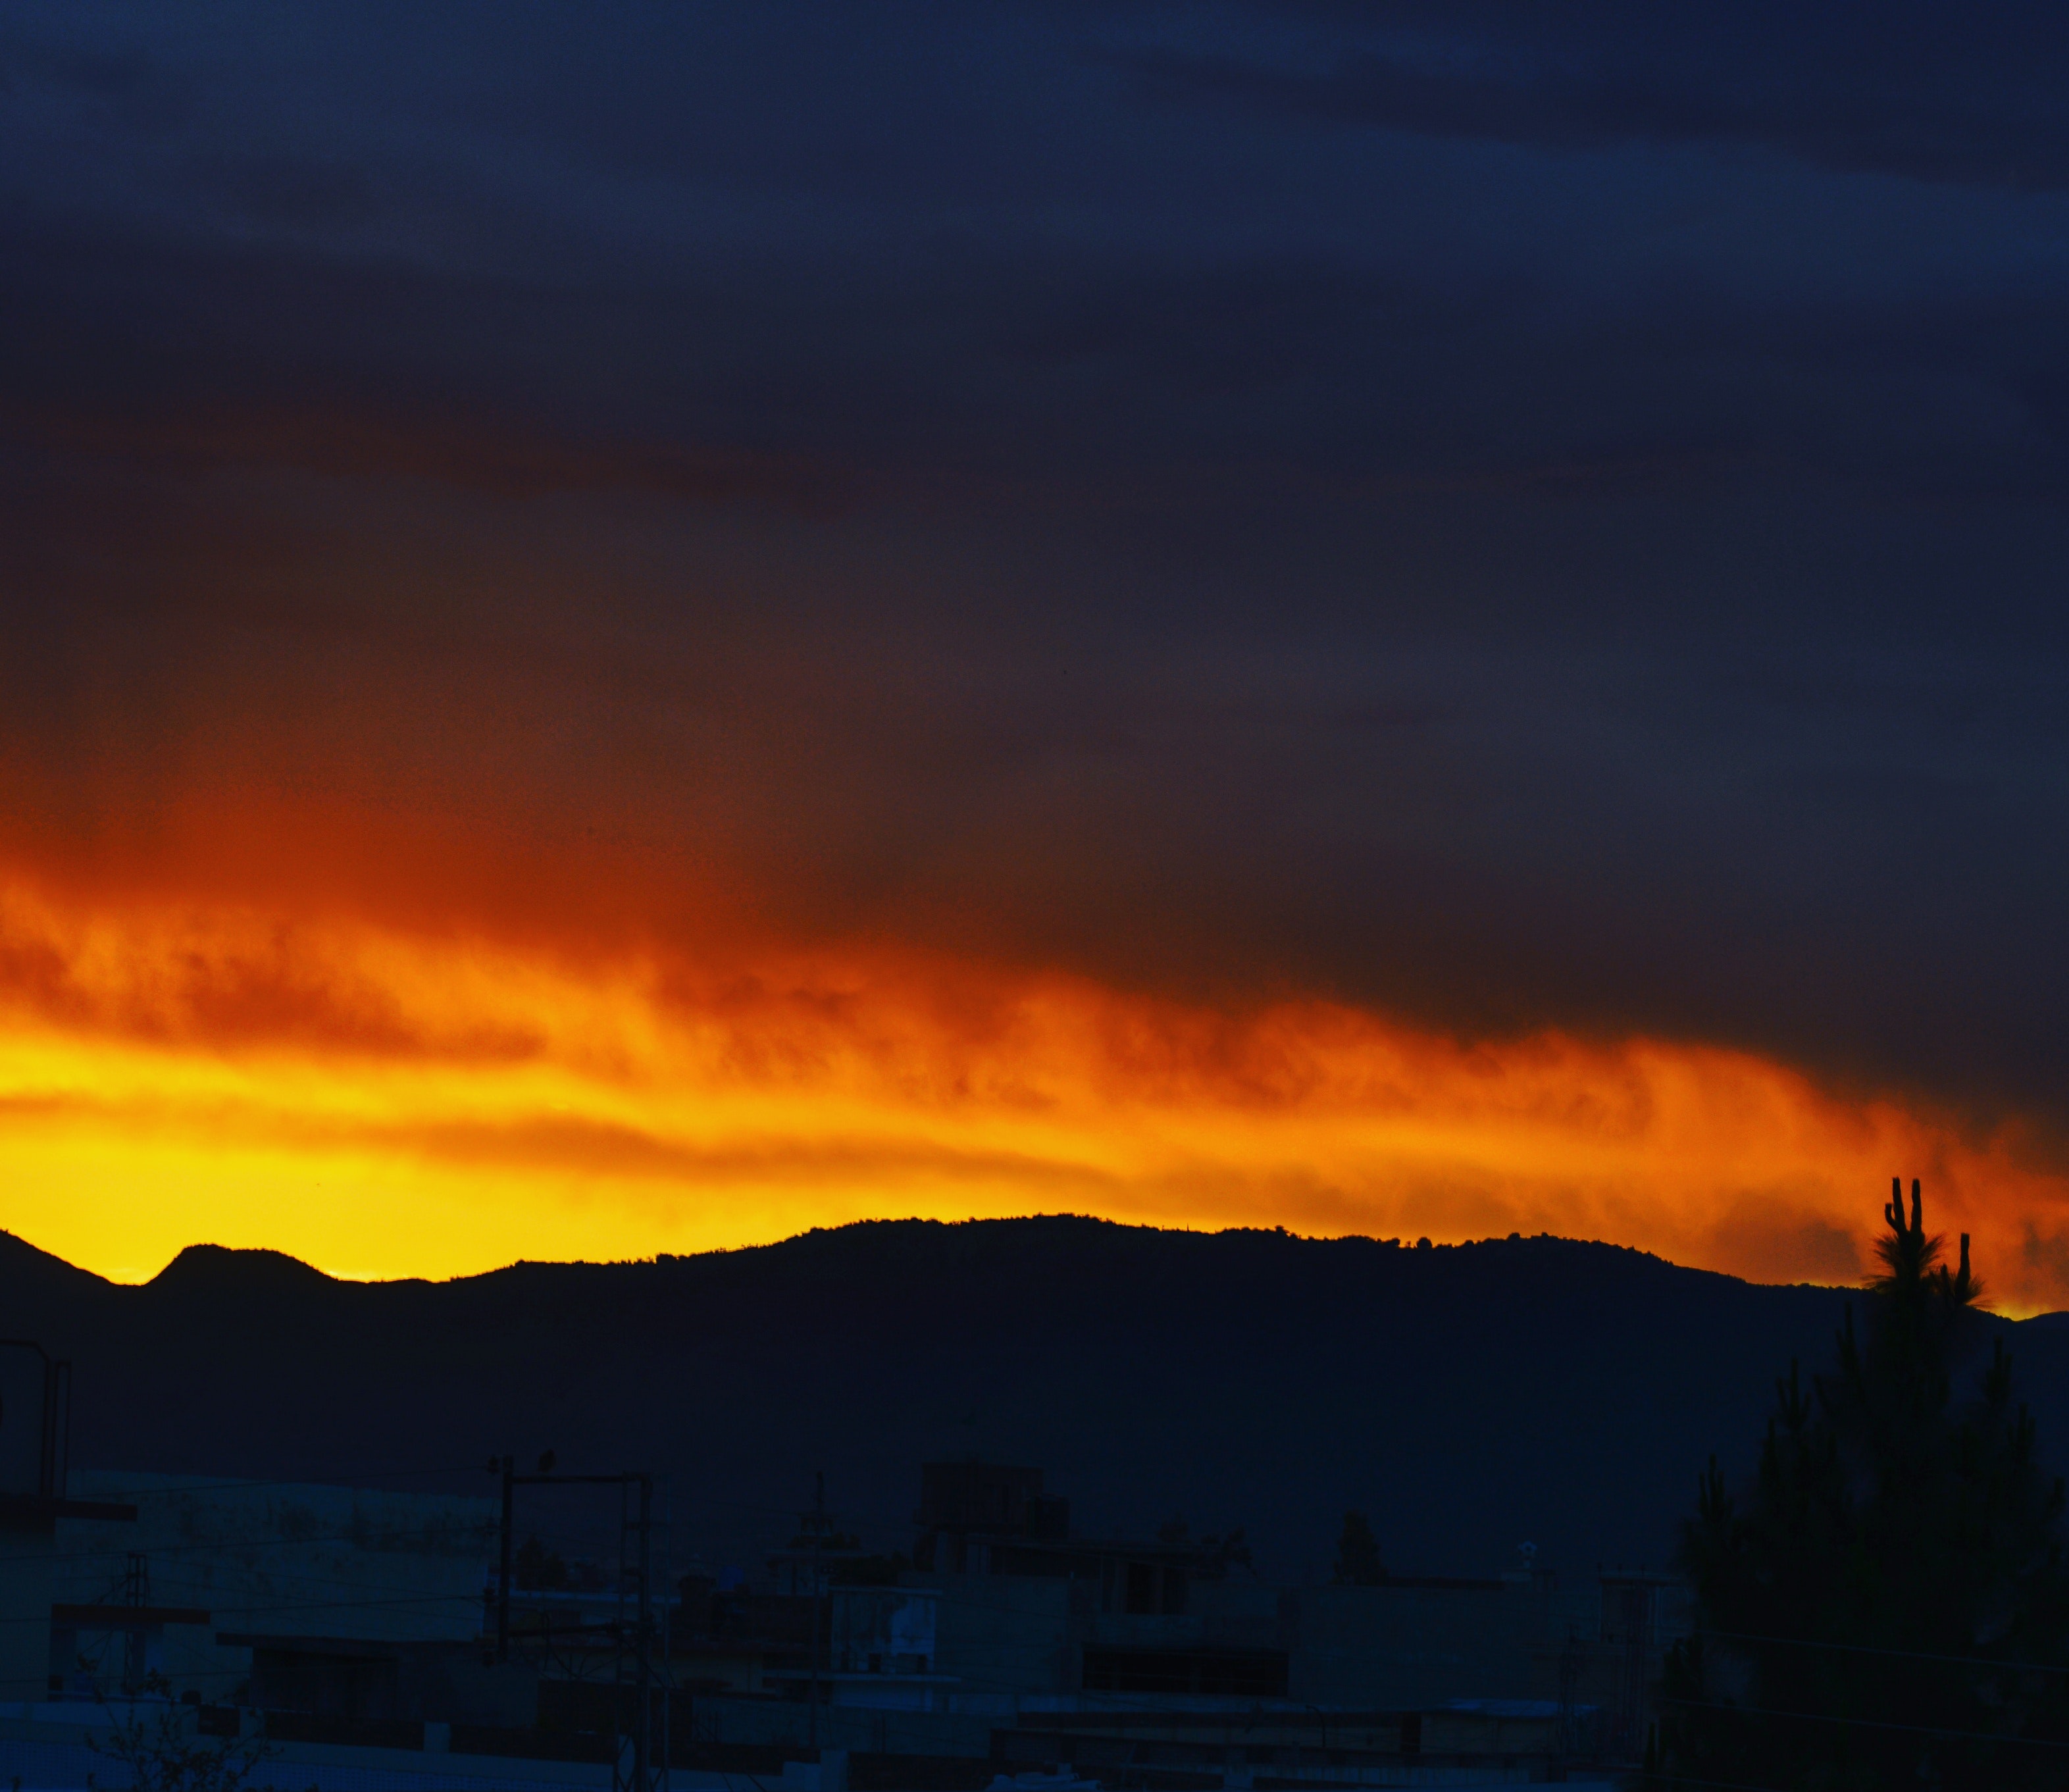
sky, cloud, blue, red sky at morning, afterglow, sunset, evening, horizon, atmospheric phenomenon, sunrise, atmosphere, geological phenomenon, dusk, morning, orange, dawn, mountain, hill, landscape, heat, sunlight, night, cumulus, meteorological phenomenon, celestial event, fell, mountain range, winter, city